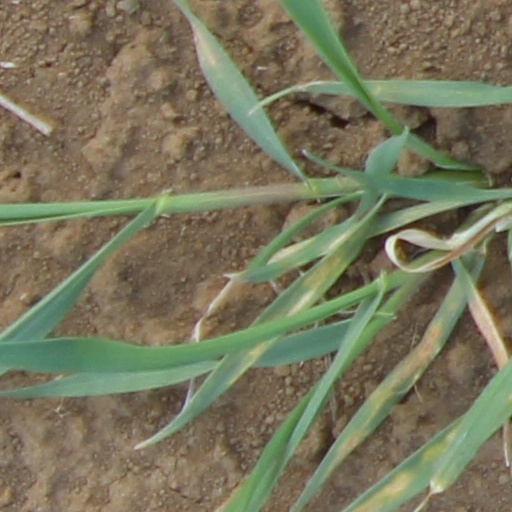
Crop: wheat